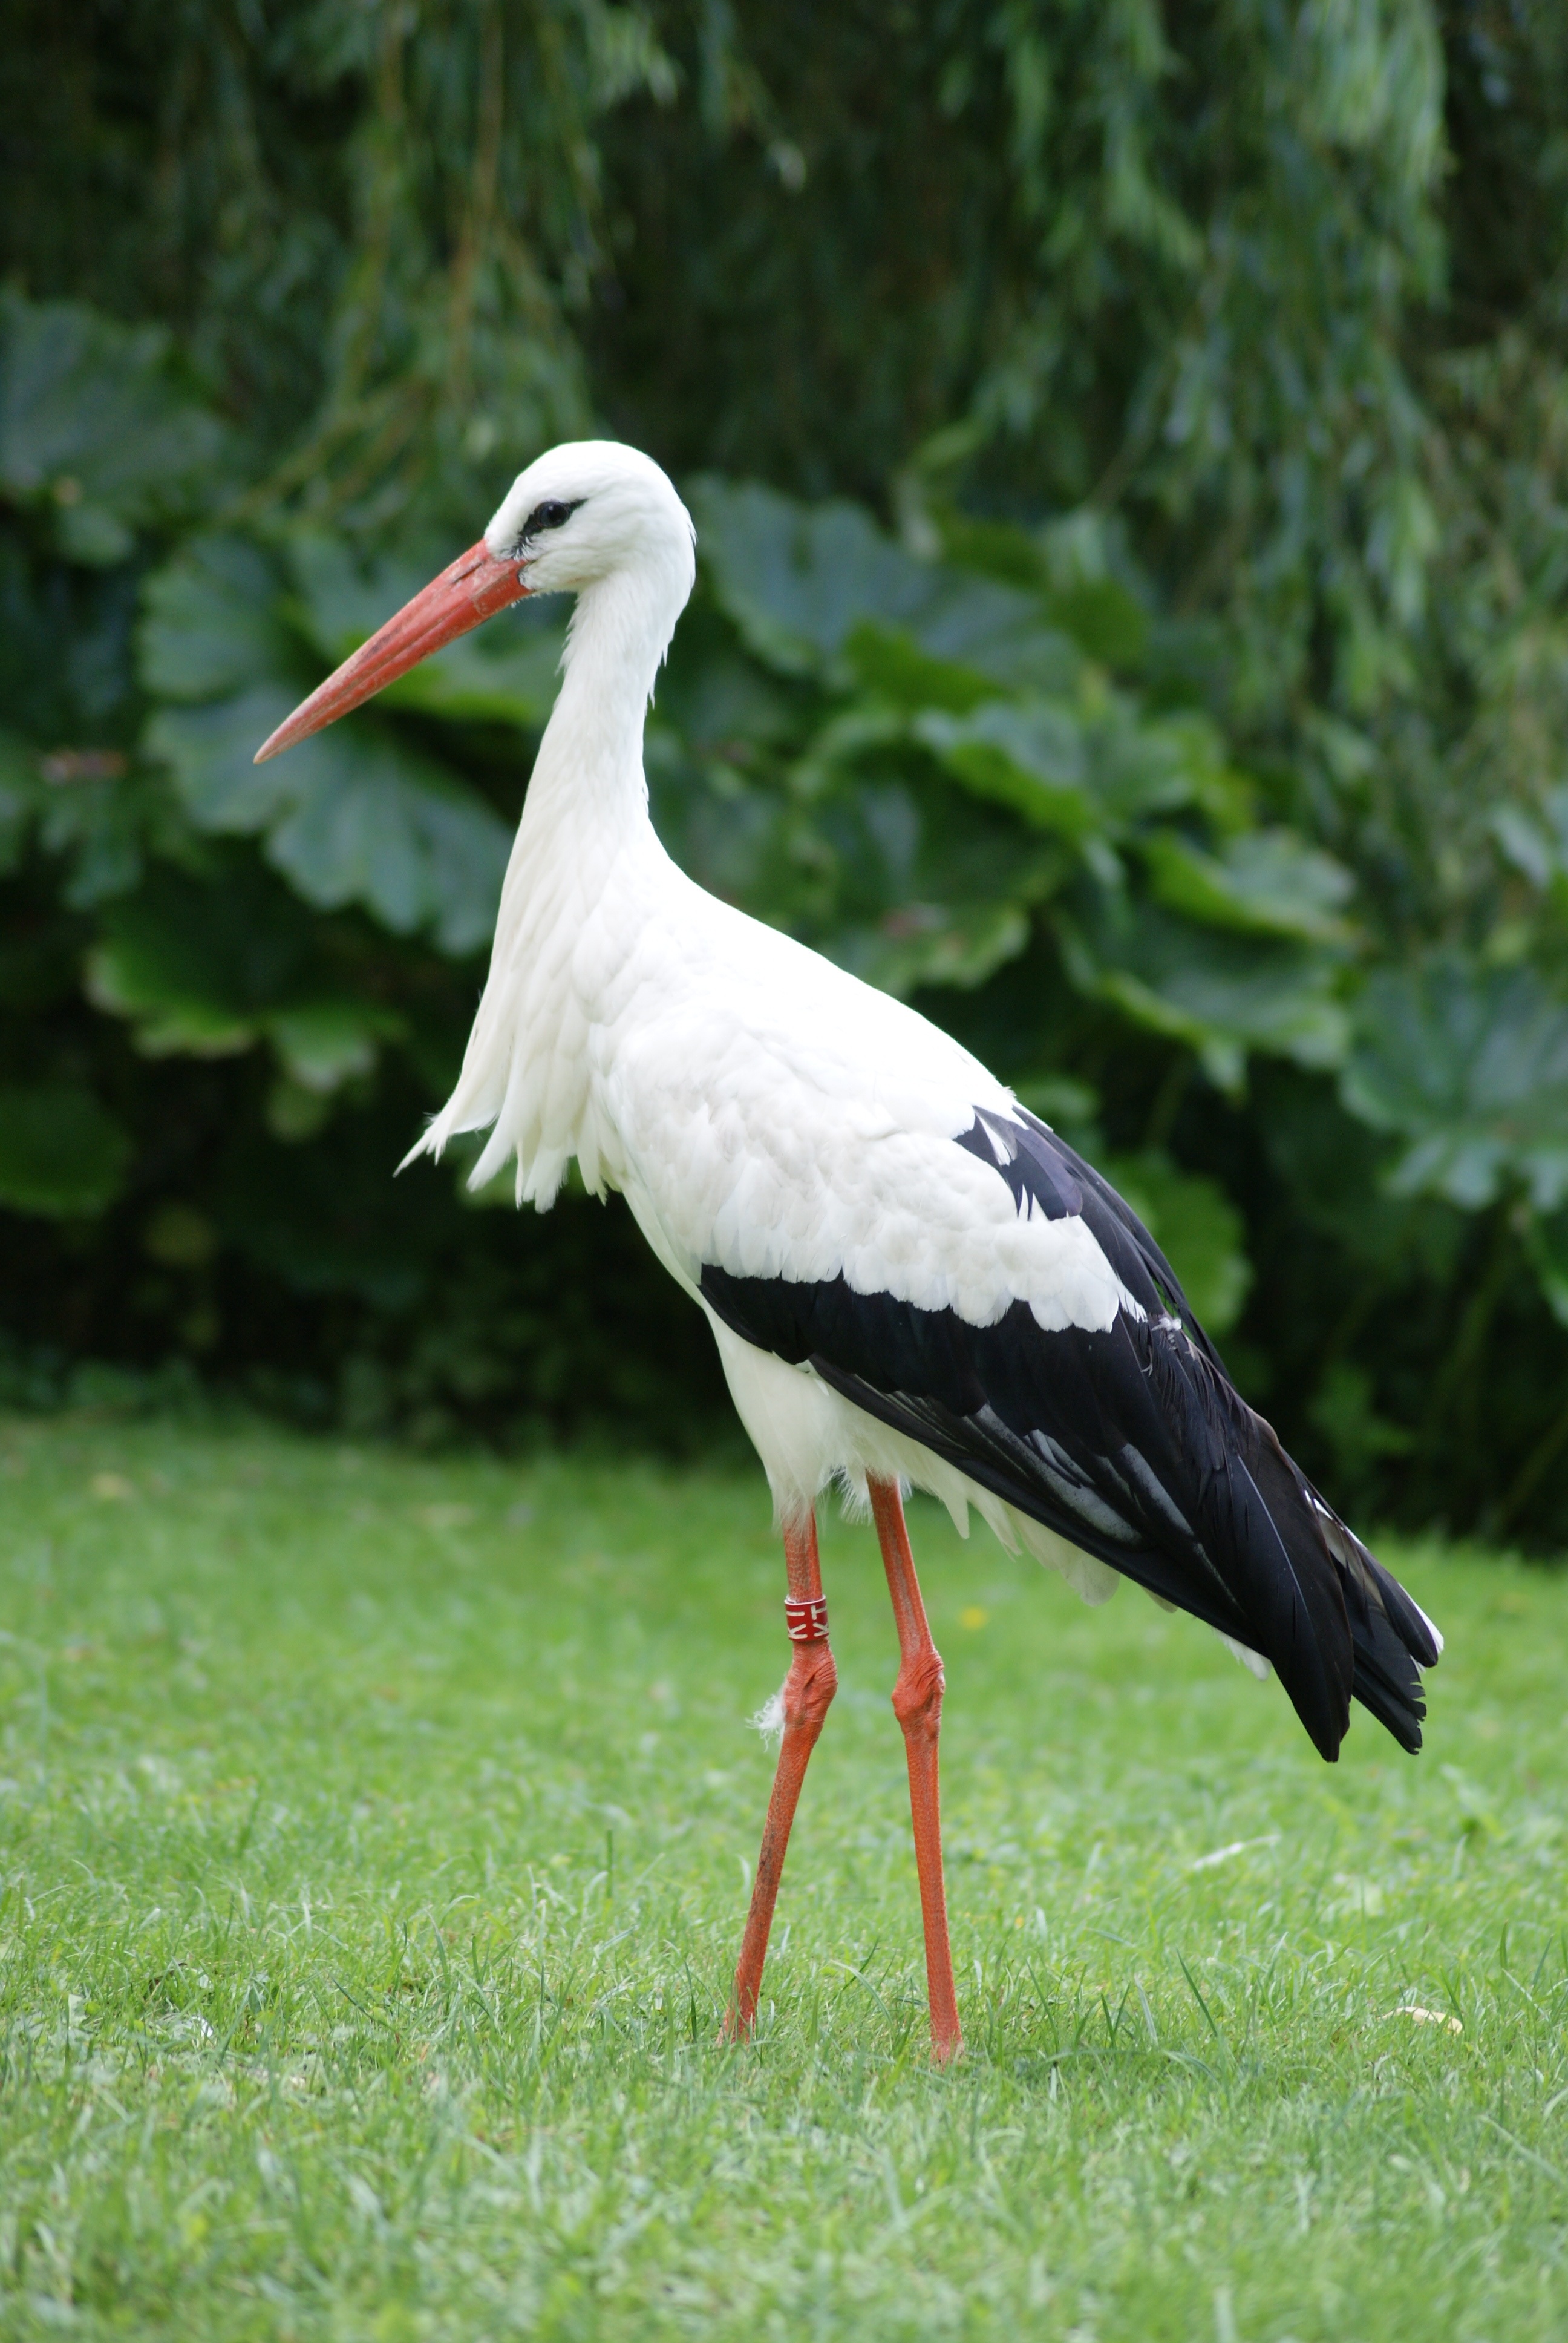
nature, bird, wing, wildlife, beak, fauna, stork, feathers, wings, animals, vertebrate, ibis, white stork, ciconiiformes, marabou stork